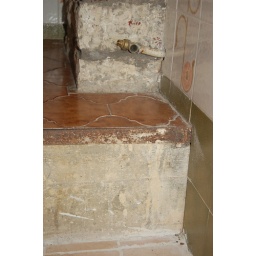
Lack of tiling in bathroom with water accumulating on floor